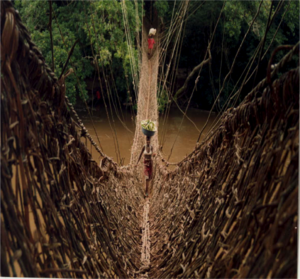
Le Pont de lianes sur le Diani.
La Guinée est un pays d’Afrique de l’Ouest au faible dynamisme touristique. Néanmoins, ce pays divisé géographiquement en quatre types de relief, de climat, de faune, de flore, de traditions historiques et culturelles bien distincts dispose d’un potentiel touristique.